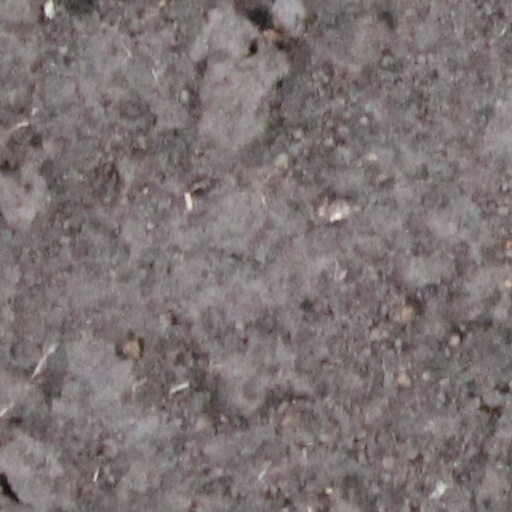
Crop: wheat